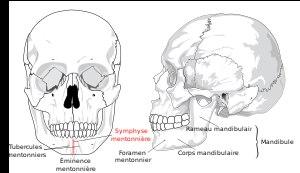
Chez l'être humain, le menton est la partie saillante à la pointe de la mandibule du visage située sous la bouche. Constituant anatomiquement parlant une protubérance osseuse au niveau de la limite antéro-inférieure de la symphyse mandibulaire, il est plus ou moins marqué selon les individus. On peut aussi remarquer dans certains cas une absence du menton.